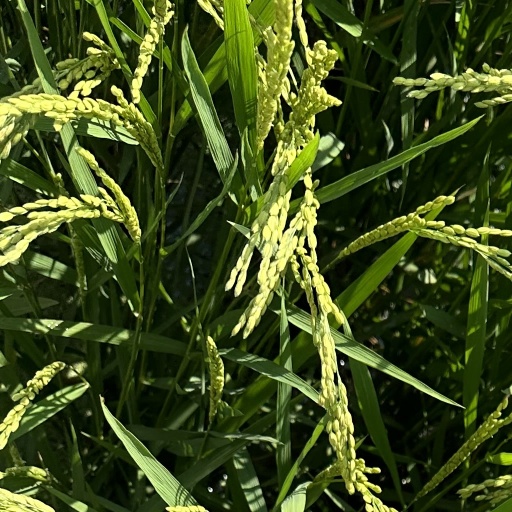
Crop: rice